Tanya Chua

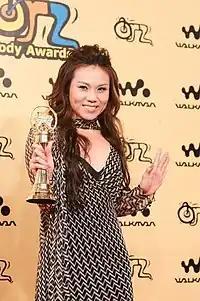
Chua in 2006

In 2003, Chua signed a recording deal with Warner Music Taiwan, and released her fourth Mandarin album "Stranger" which earned her a nomination for Best Mandarin Female Singer at the 15th Golden Melody Awards. In the same year, she released her fourth English album "Jupiter". In 2004, Chua produced Hong Kong singer Gigi Leung's album "Belongingness". In 2005, Chua released her fifth Mandarin album "Amphibian". At the 17th Golden Melody Awards, she won her first Best Mandarin Female Singer award along with other nominations for Best Pop Vocal Album and Best Album Producer. In 2006, Chua moved to Taipei, and launched her own music production company Tangy Music.